Battle of Puerto de Baños

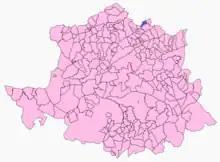
Baños de Montemayor

The Battle of Puerto de Baños (12 August 1809) saw a Portuguese-Spanish column led by Robert Wilson attempt to defend a mountain pass against Marshal Michel Ney's VI Corps. After a nine-hour combat, Wilson's force broke up and scattered into the mountains. Baños de Montemayor is located about northeast of Plasencia, Spain. The clash occurred during the Peninsular War, part of a larger struggle known as the Napoleonic Wars.